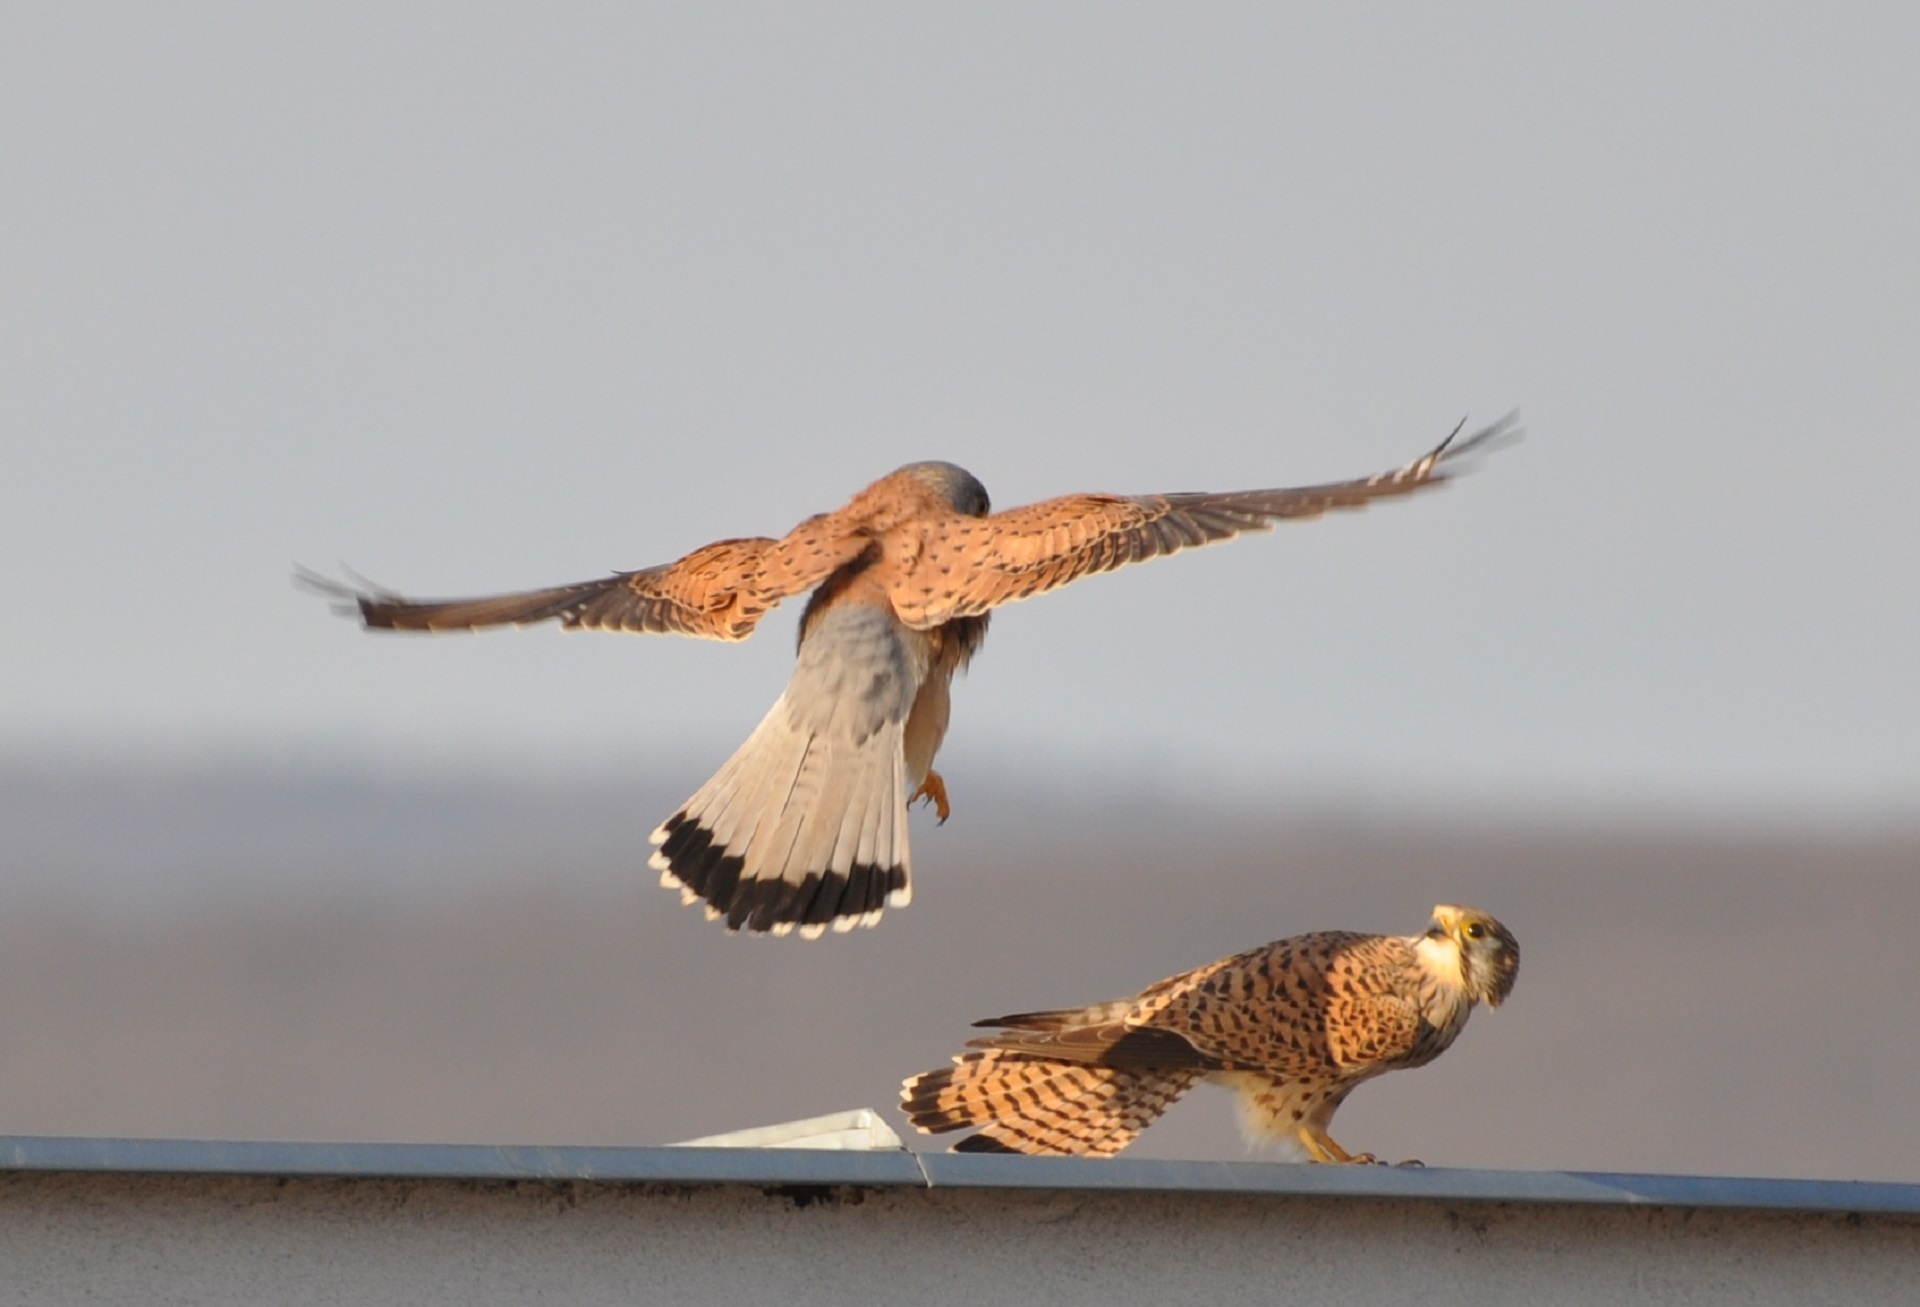
nature, bird, wing, seabird, wildlife, wild, portrait, young, beak, feather, fauna, raptor, bird of prey, birds, vertebrate, falcon, predators, kestrels, falcons, mating dance, accipitriformes